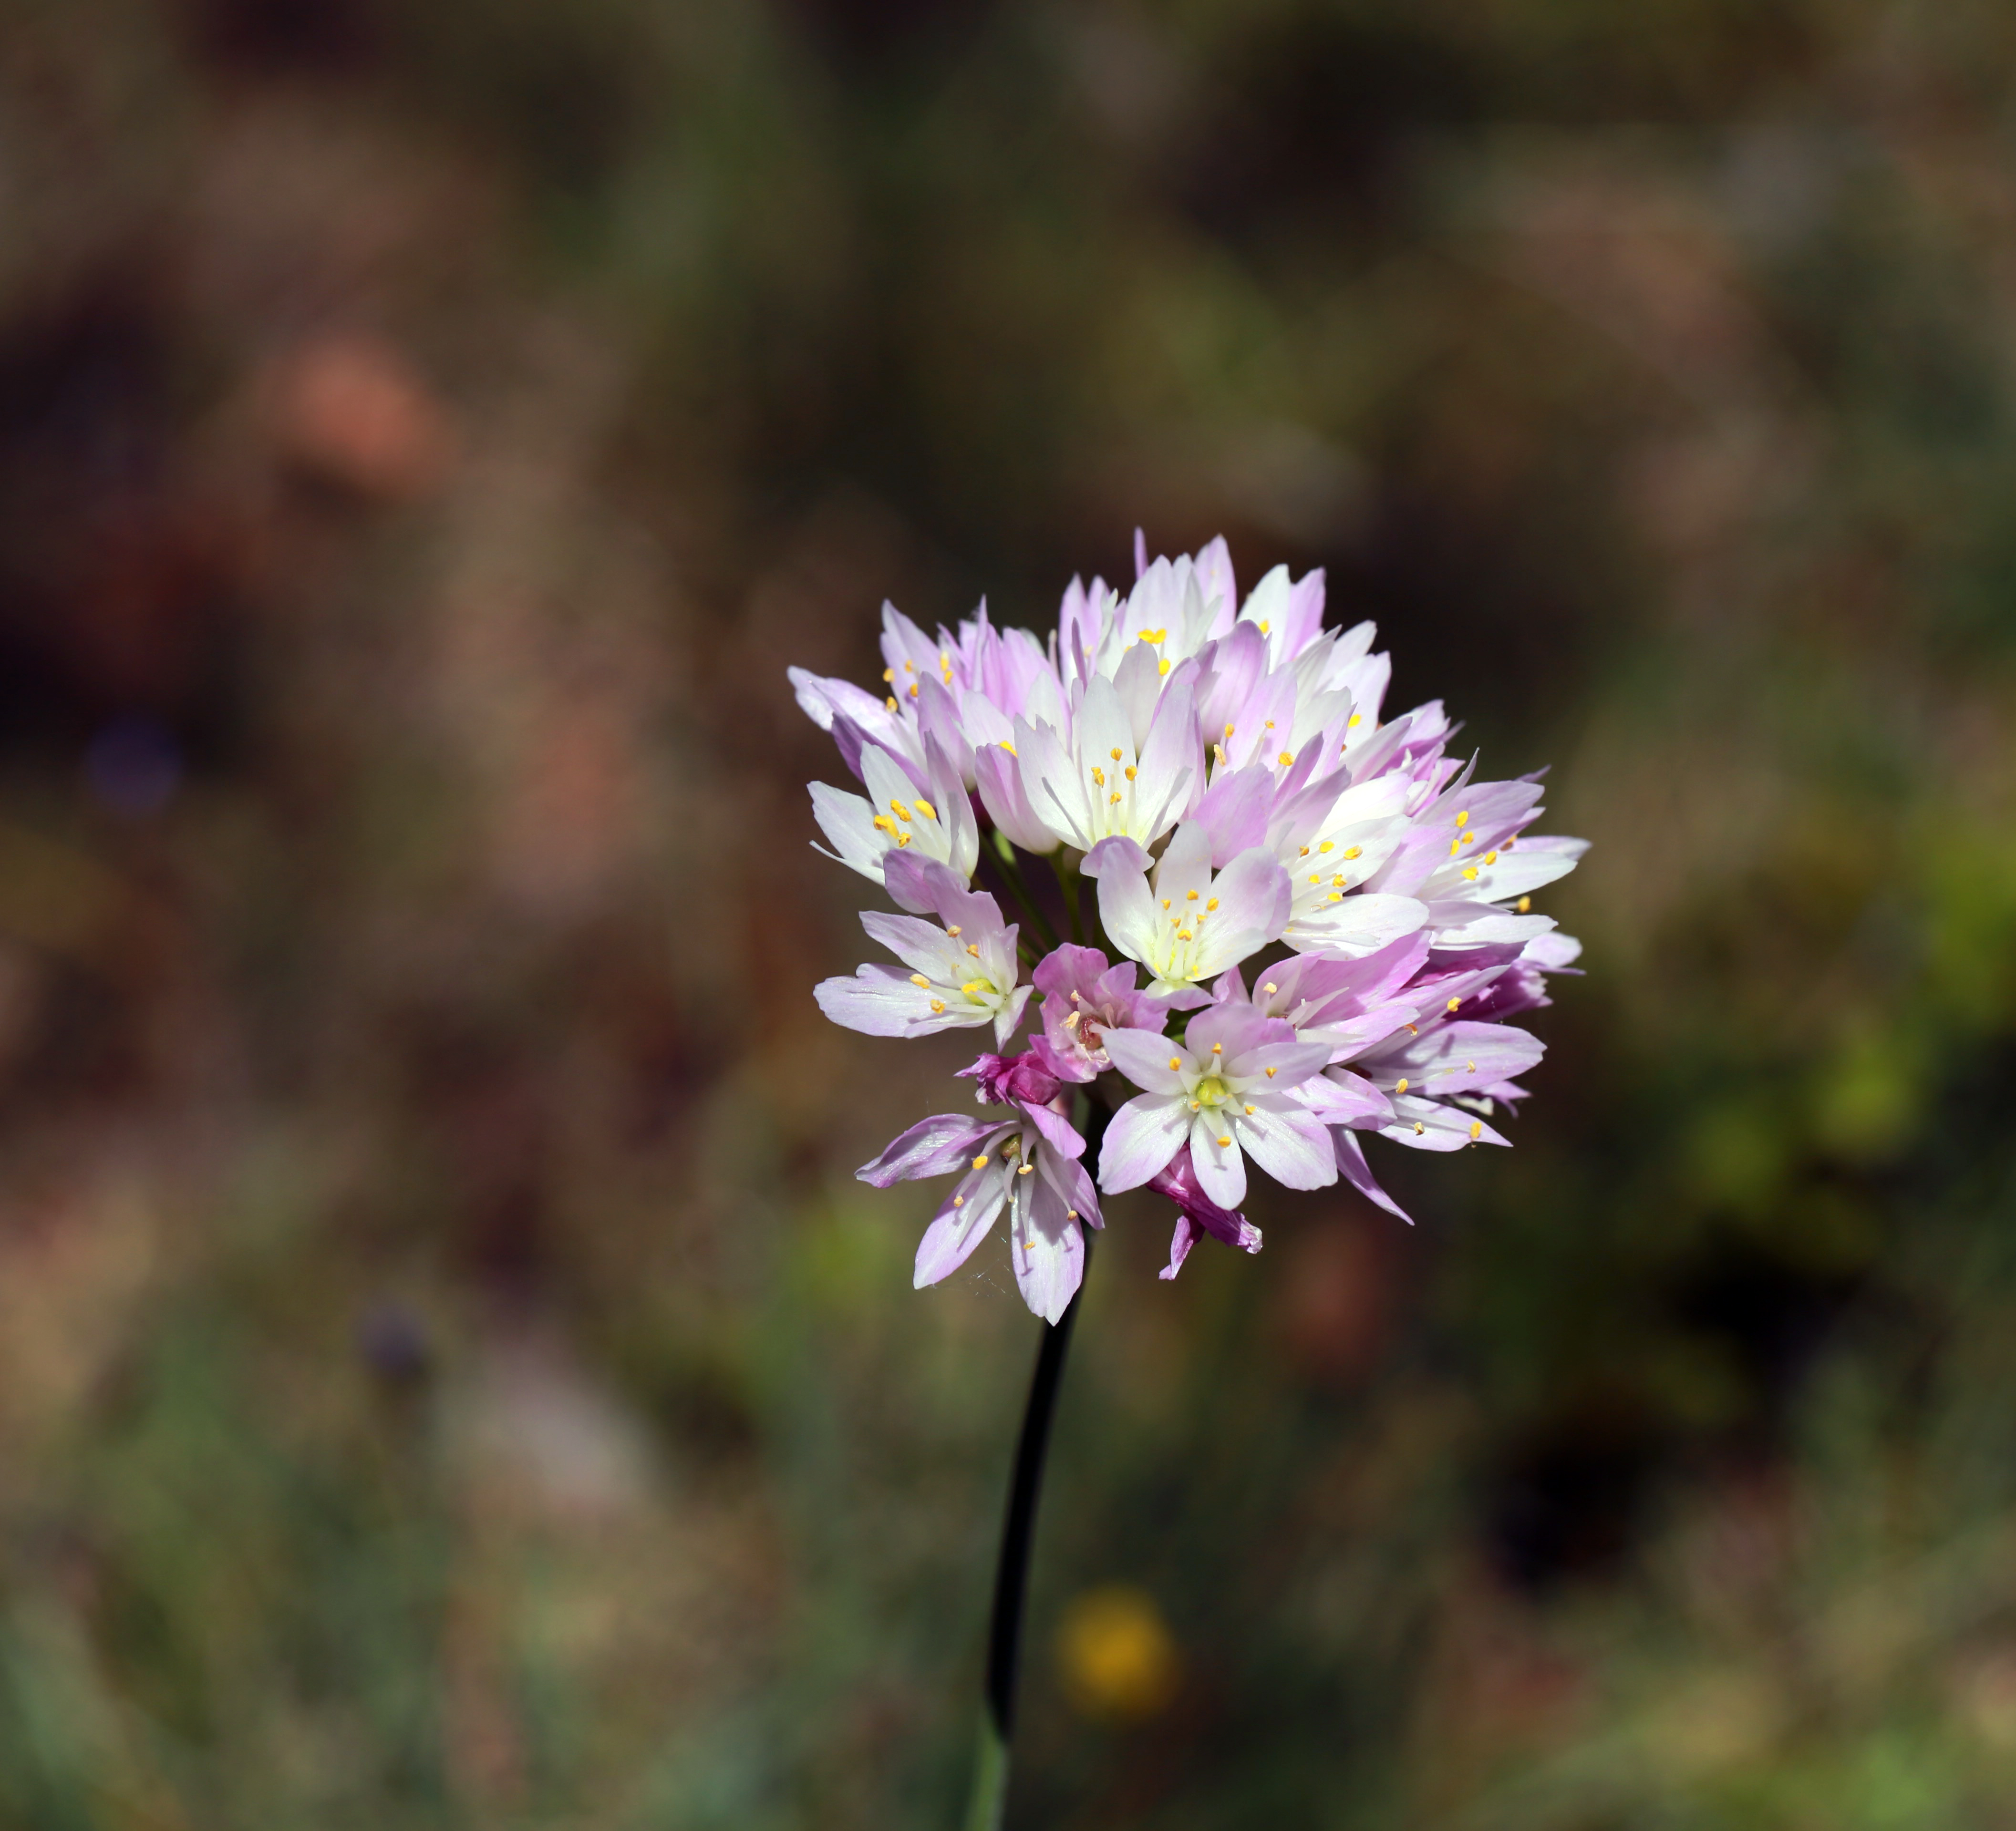
nature, outdoor, blossom, light, plant, sun, meadow, flower, petal, europe, food, herb, produce, vegetable, canon, botany, closeup, flora, wildflower, flowers, midi, vegetation, fleurs, blanc, soleil, licht, sonne, lumiere, isasza, southfrance, sdfrankreich, zuidfrankrijk, mditerrane, languedocroussillon, hrault, montpelliermtropole, eos5d, mauve, exterieur, ail, garrigue, vuerapproche, nheansicht, macro photography, flowering plant, daisy family, land plant